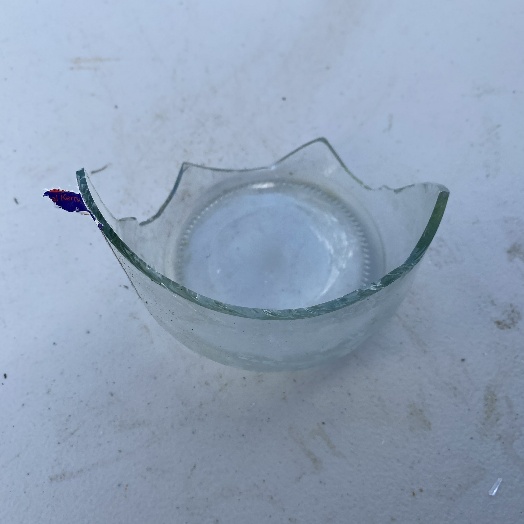
Label: Glass